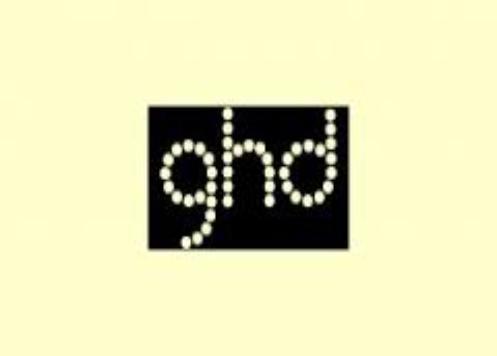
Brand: ghd
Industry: Necessities